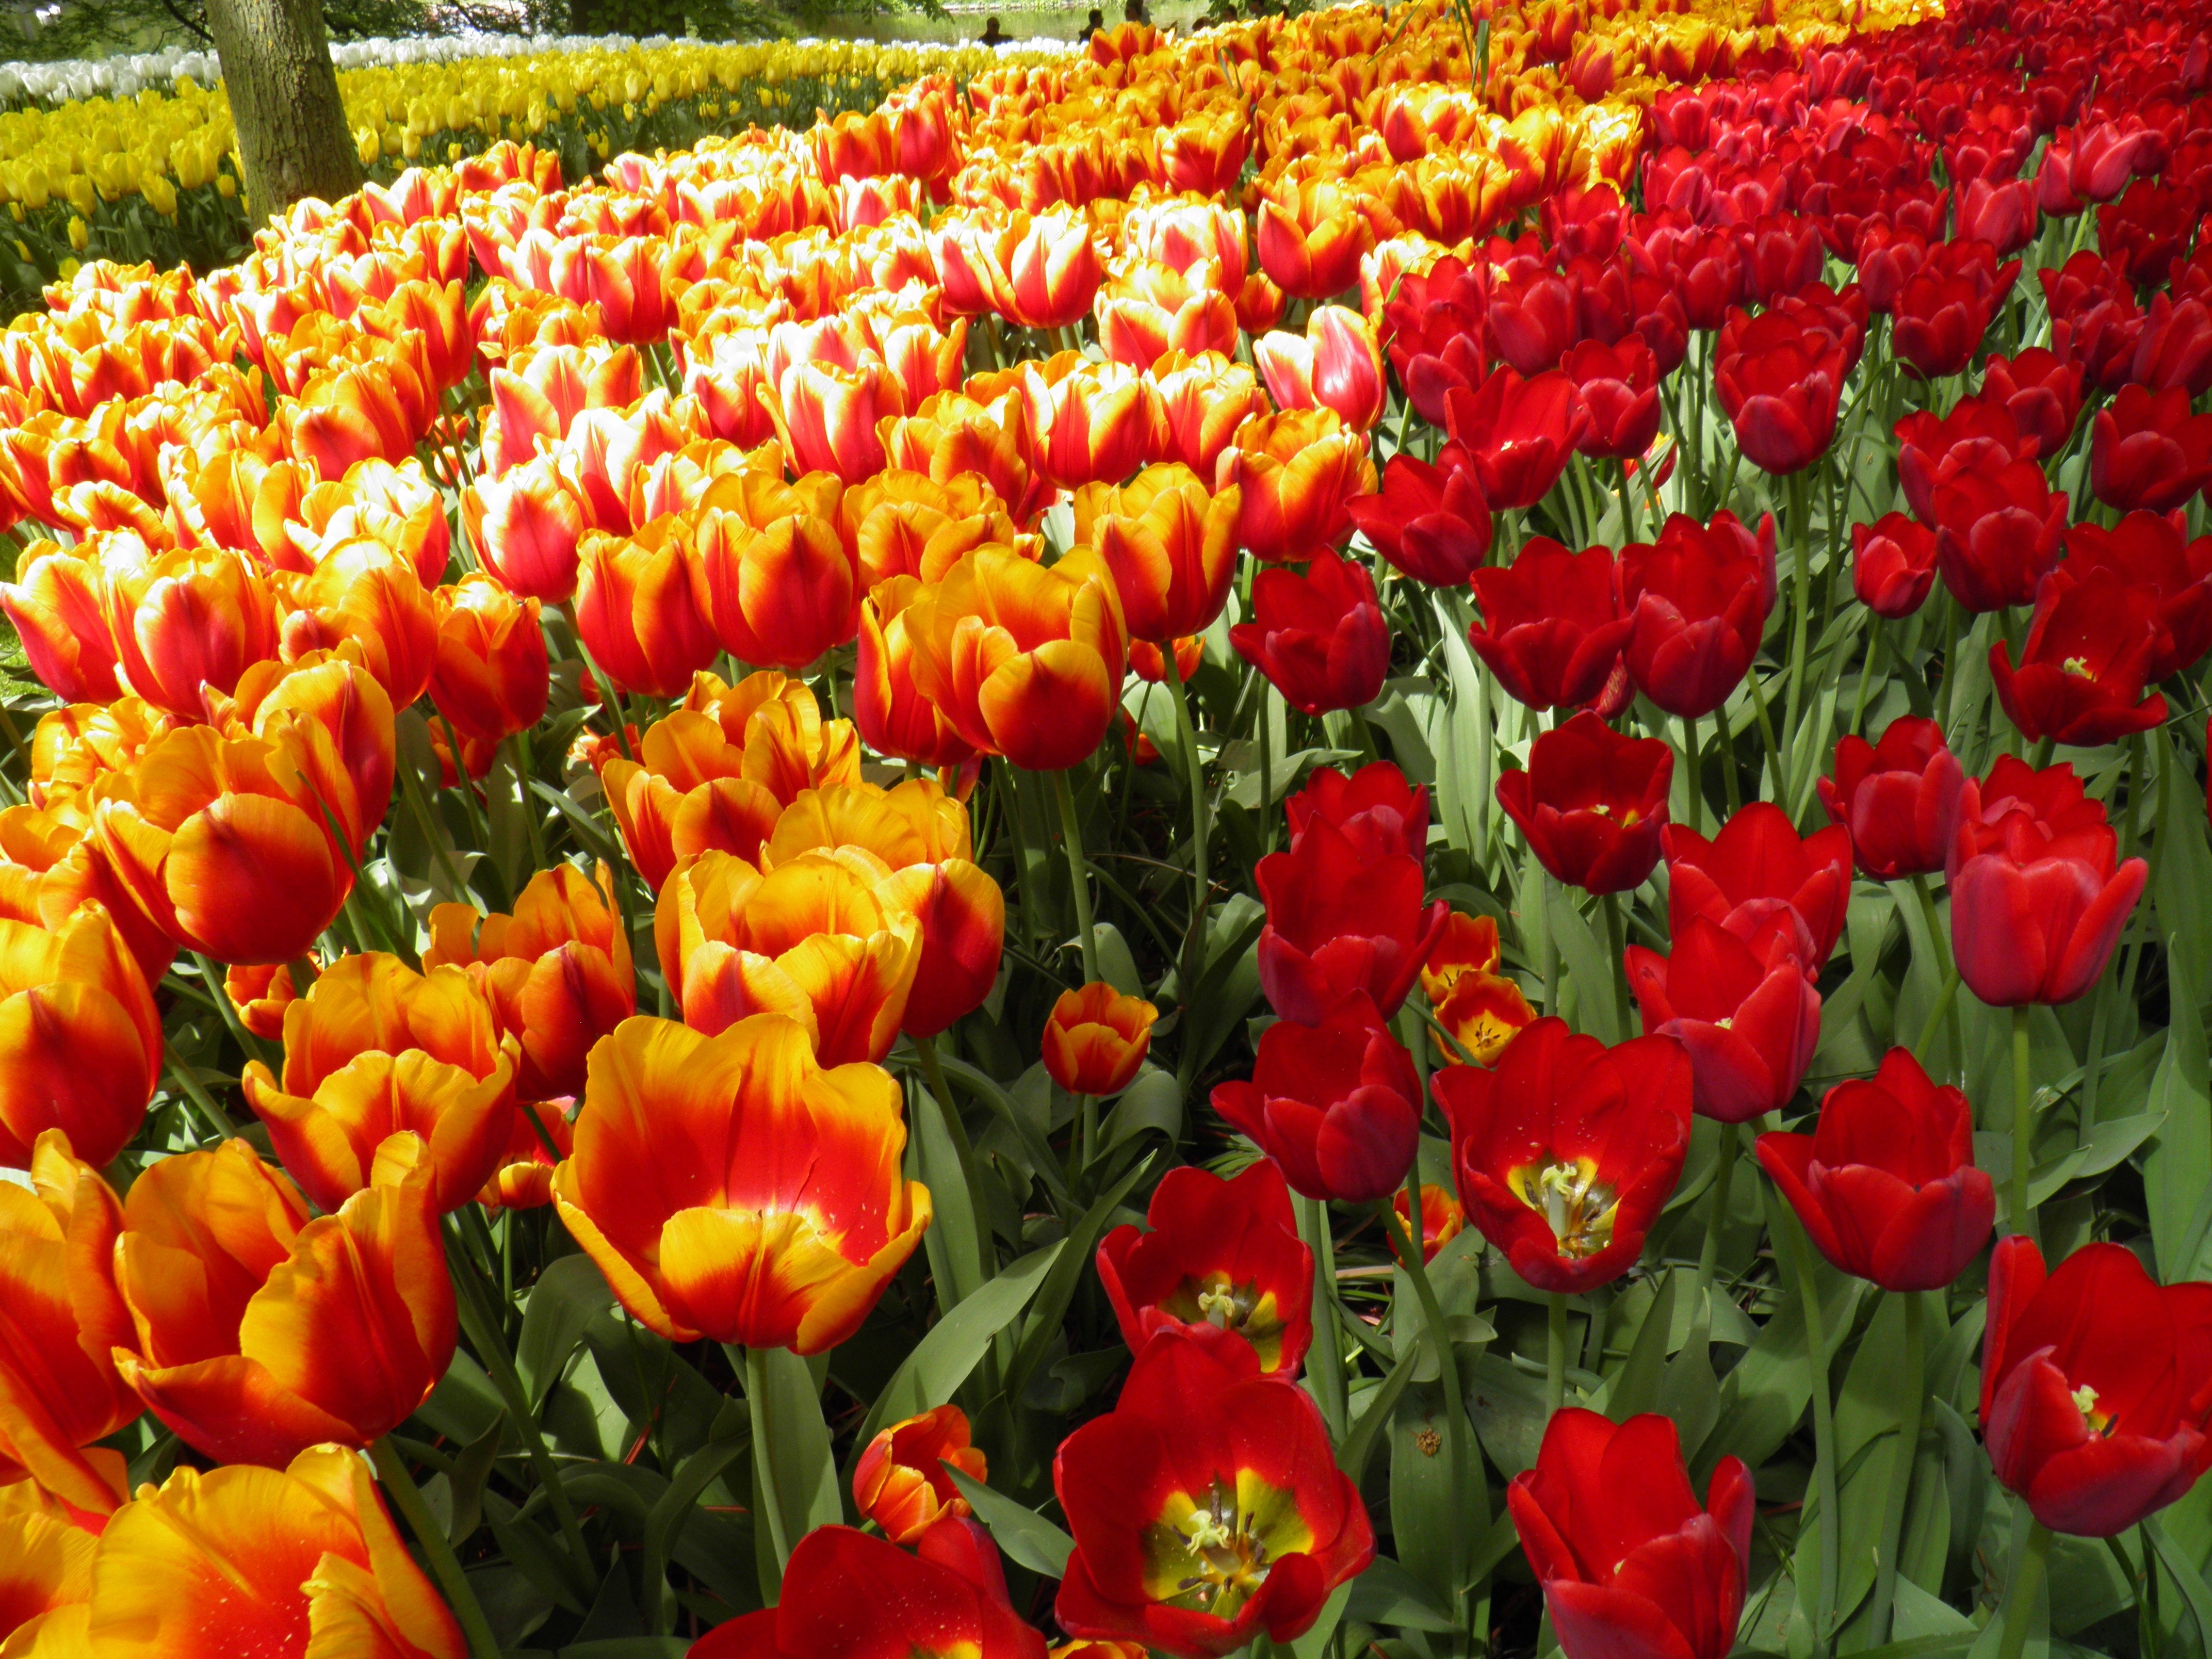
nature, plant, flower, petal, tulip, orange, red, amsterdam, flowering plant, lily family, land plant